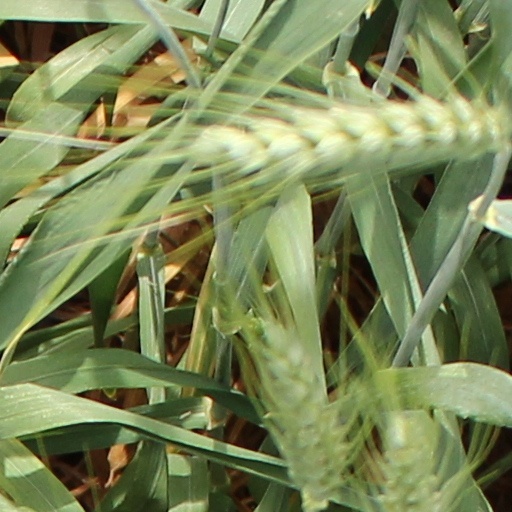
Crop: wheat